Schlüsselstein Castle

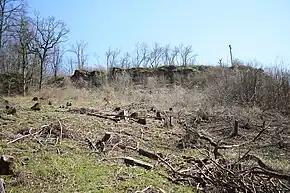
North side of the "burgstall"

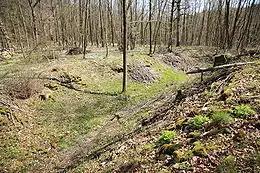
View of the outer section of ditch guarding the outer ward

The spur castle is located in the western part of the Franconian Switzerland-Veldenstein Forest Nature Park on a rocky, southwest-facing hill spur of the "Kreuzberg", jutting out into the Wiesent valley at a height of . It is about 1300 metres southeast of the parish church of Saint Nicholas in Ebermannstadt and about 12 kilometres northeast of the town of Forchheim.